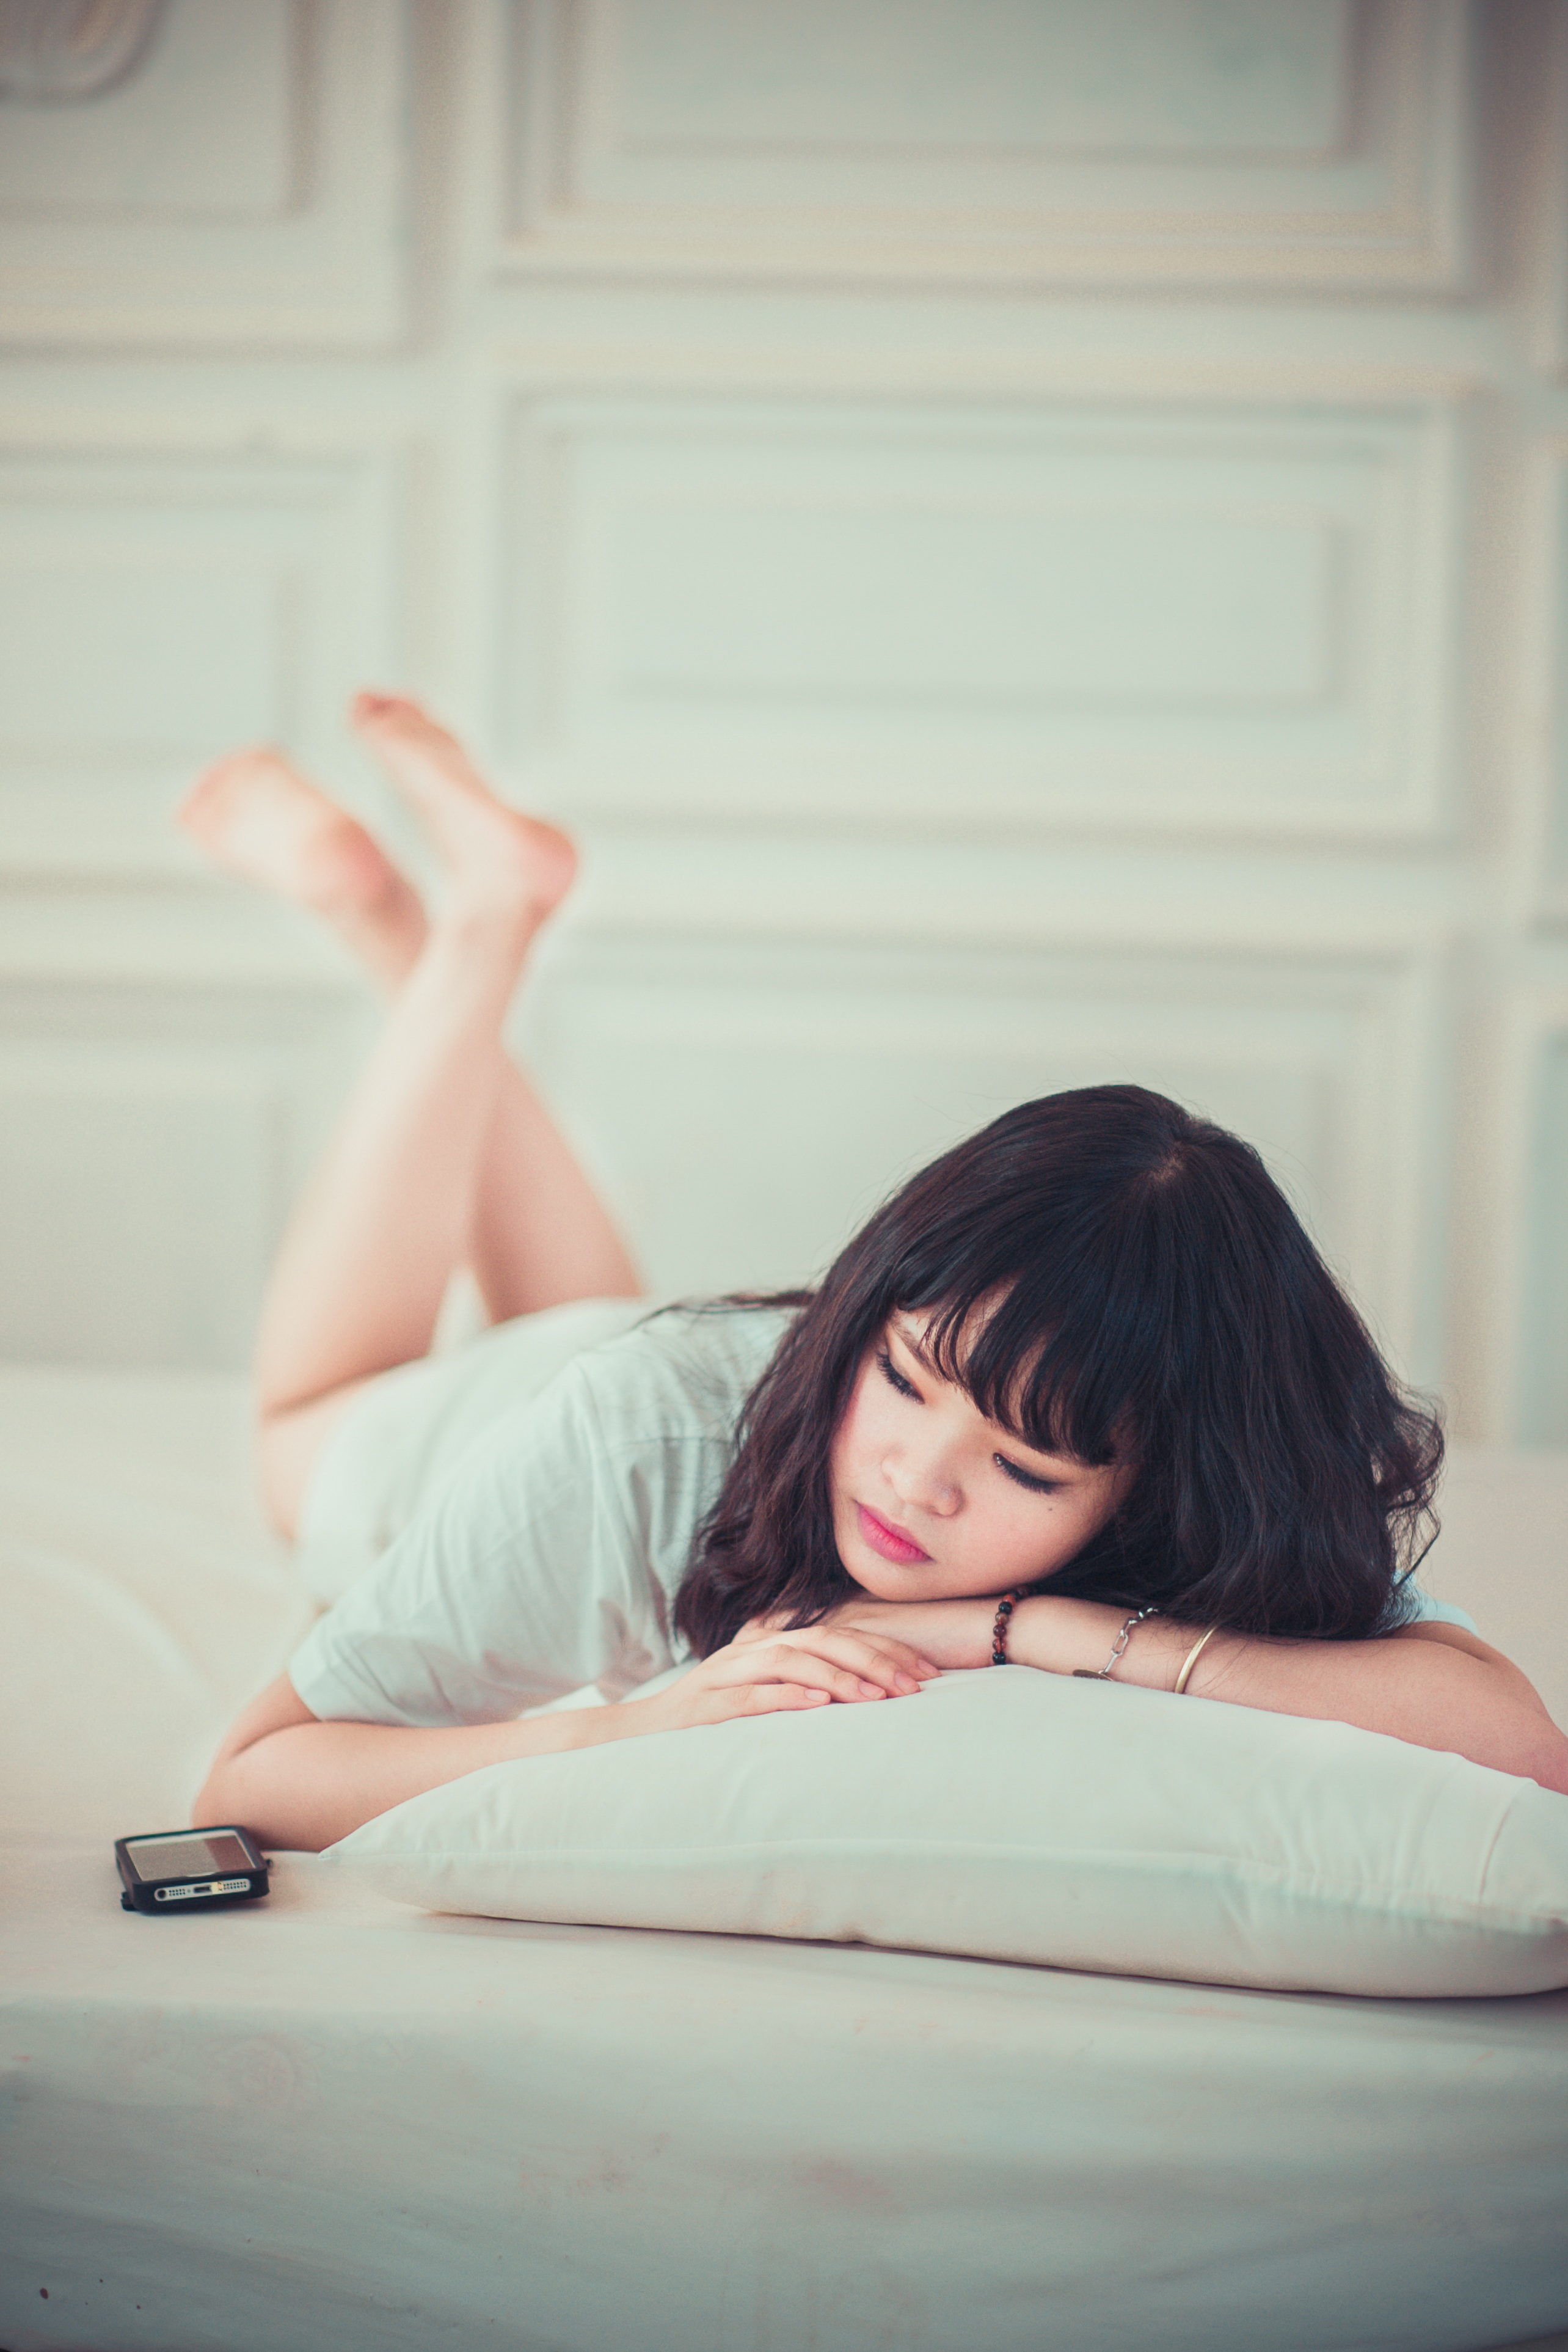
hand, nature, person, people, girl, sun, woman, hair, sunrise, white, sport, photography, sunlight, morning, home, cute, summer, female, leg, portrait, model, young, relax, youth, sitting, natural, training, romance, human, fashion, clothing, exercise, lady, lifestyle, healthy, bedroom, smiling, smile, teenager, life, energy, human body, posing, long, face, relaxation, happy, women, photograph, skin, pose, beauty, joy, sexy, day, nude, style, pretty, body, teen, slim, beautiful women, attractive, active, elegance, emotion, adult, glamour, interaction, photo shoot, sense, portrait photography, human positions, art model